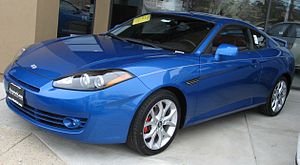
Hyundai Coupé / Anden generation (2001−2009)
Hyundai Tiburon '07−'09
Hyundai Coupé var en bilmodel fra Hyundai, som i 2 generationer blev produceret fra 1996 til 2009.